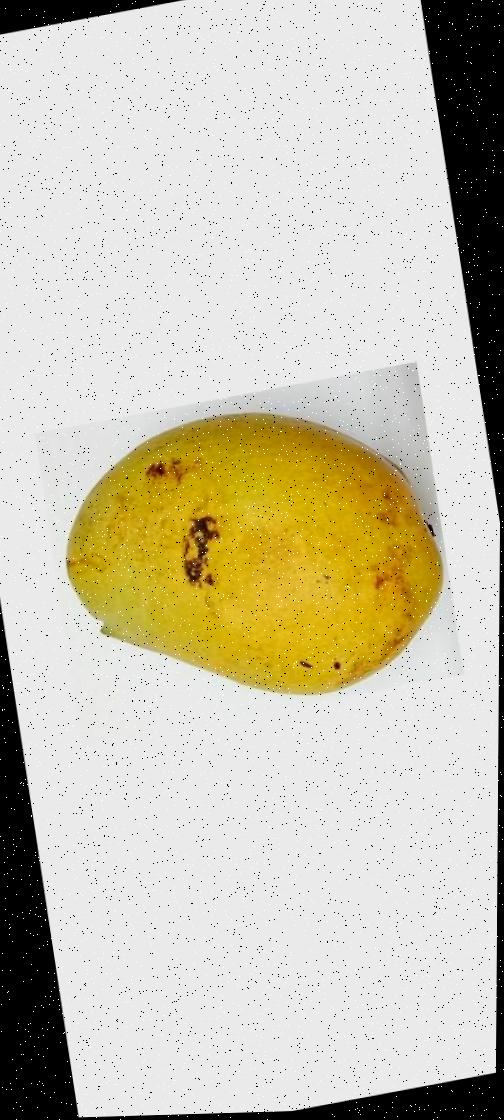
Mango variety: Bari-11